Detective Pikachu Returns

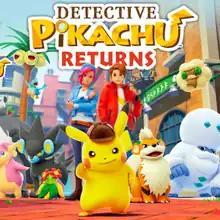
Promotional artwork

is a 2023 adventure game developed by Creatures and published by the Pokémon Company and Nintendo for the Nintendo Switch. It is a sequel to 2016's "Detective Pikachu" for the Nintendo 3DS. First announced during a press release in 2019 alongside apps such as "Pokémon Home", it was first showcased during a Nintendo Direct in June 2023 before being released on October 6, 2023.